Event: Nepal Earthquake
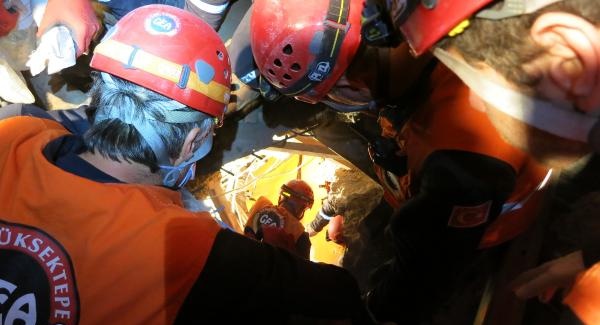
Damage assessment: no_damage